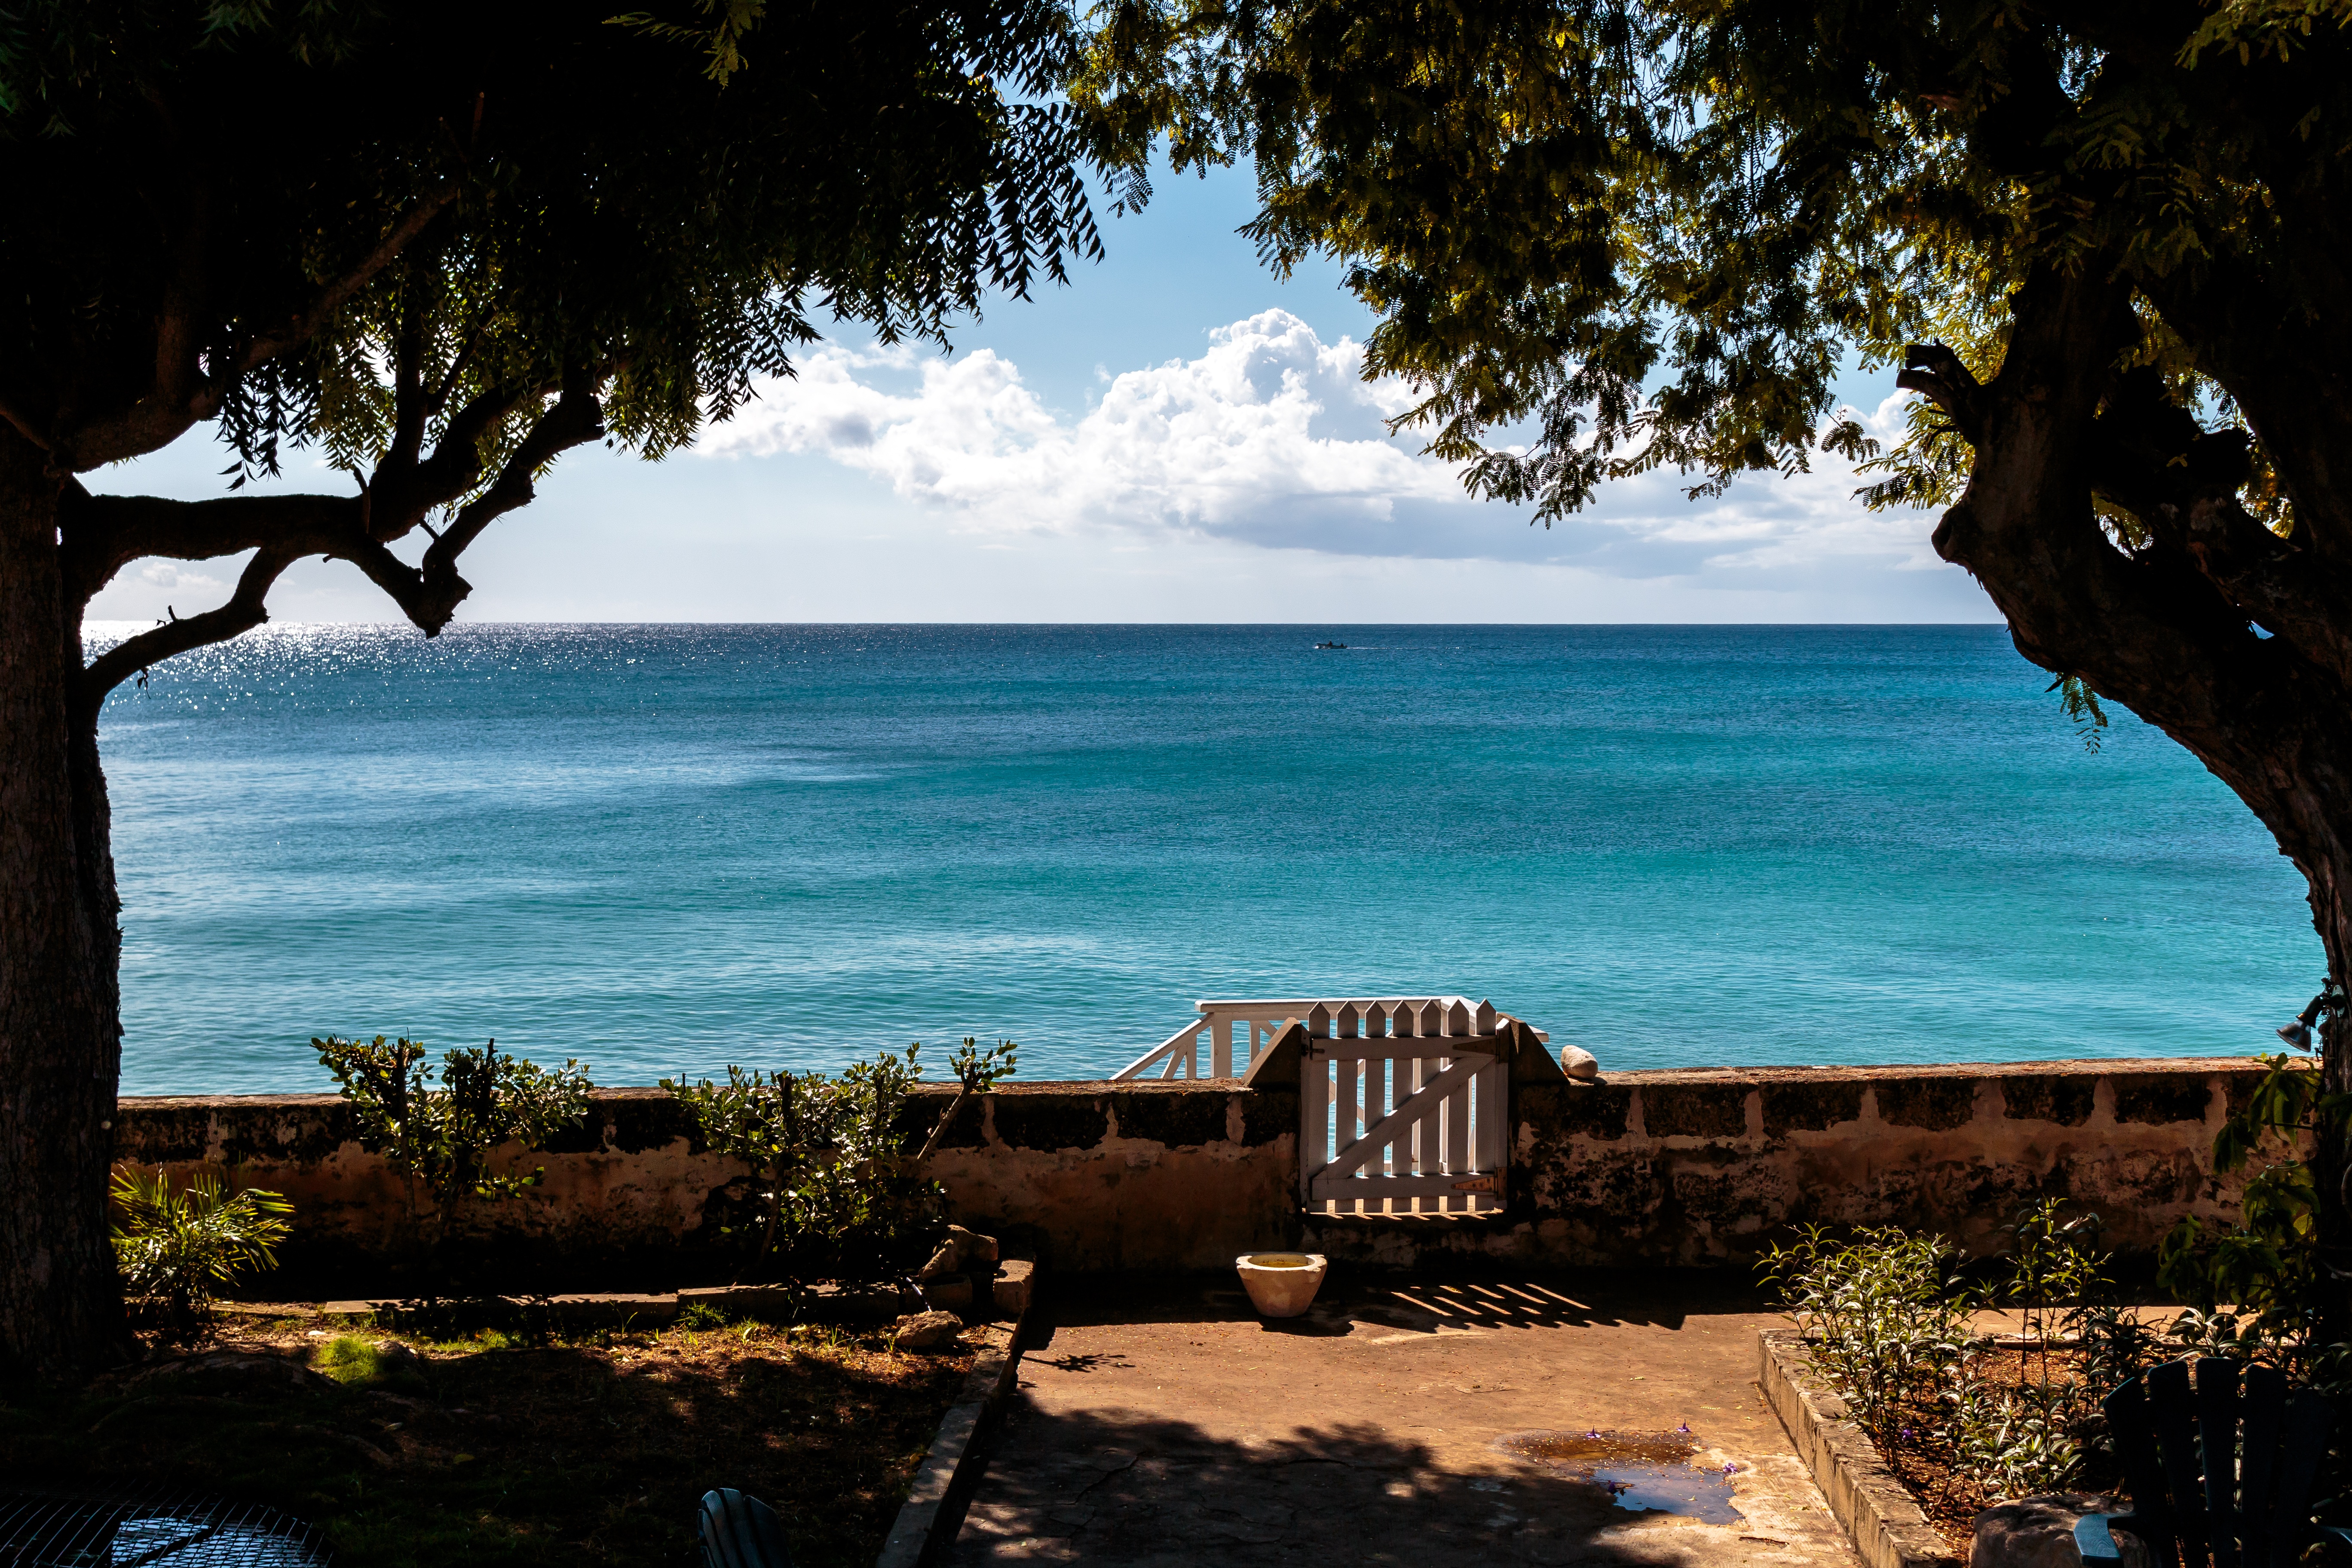
beach, landscape, sea, coast, tree, water, rock, ocean, horizon, sunset, sunlight, morning, shore, vacation, dusk, evening, bay, body of water, tropics, barbados, atlantic ocean, clearwater villa ocean view, beach gate, beach wall, arecales